Provençal markets

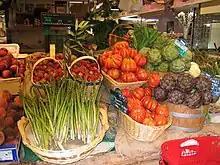
Local produce for sale in Avignon

Provençal markets or markets of Provence ("mercats de Provença") have become one of the regional emblems of Provence-Alpes-Côte d'Azur. Traditional markets held in a town or village are events that are both a celebration of local identity, and a collective ceremony in which everyone is both the participant and spectator, as well as a meeting place where everyone is equal and no one is excluded.